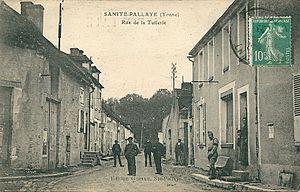
Sainte-Pallaye (Yonne) - rue de la Tuilerie - vers 1920
Sainte-Pallaye est une commune française située dans le département de l'Yonne, en région Bourgogne-Franche-Comté.